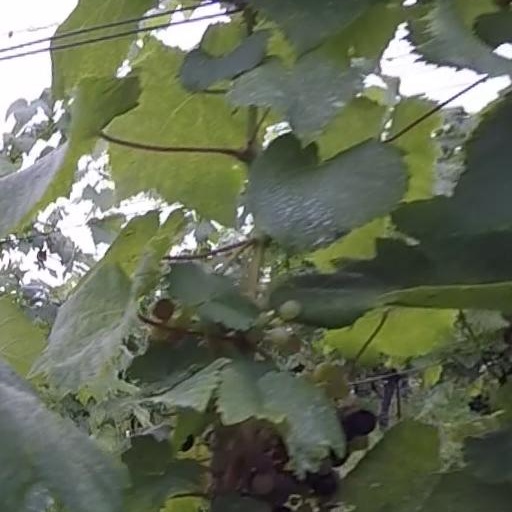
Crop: grape